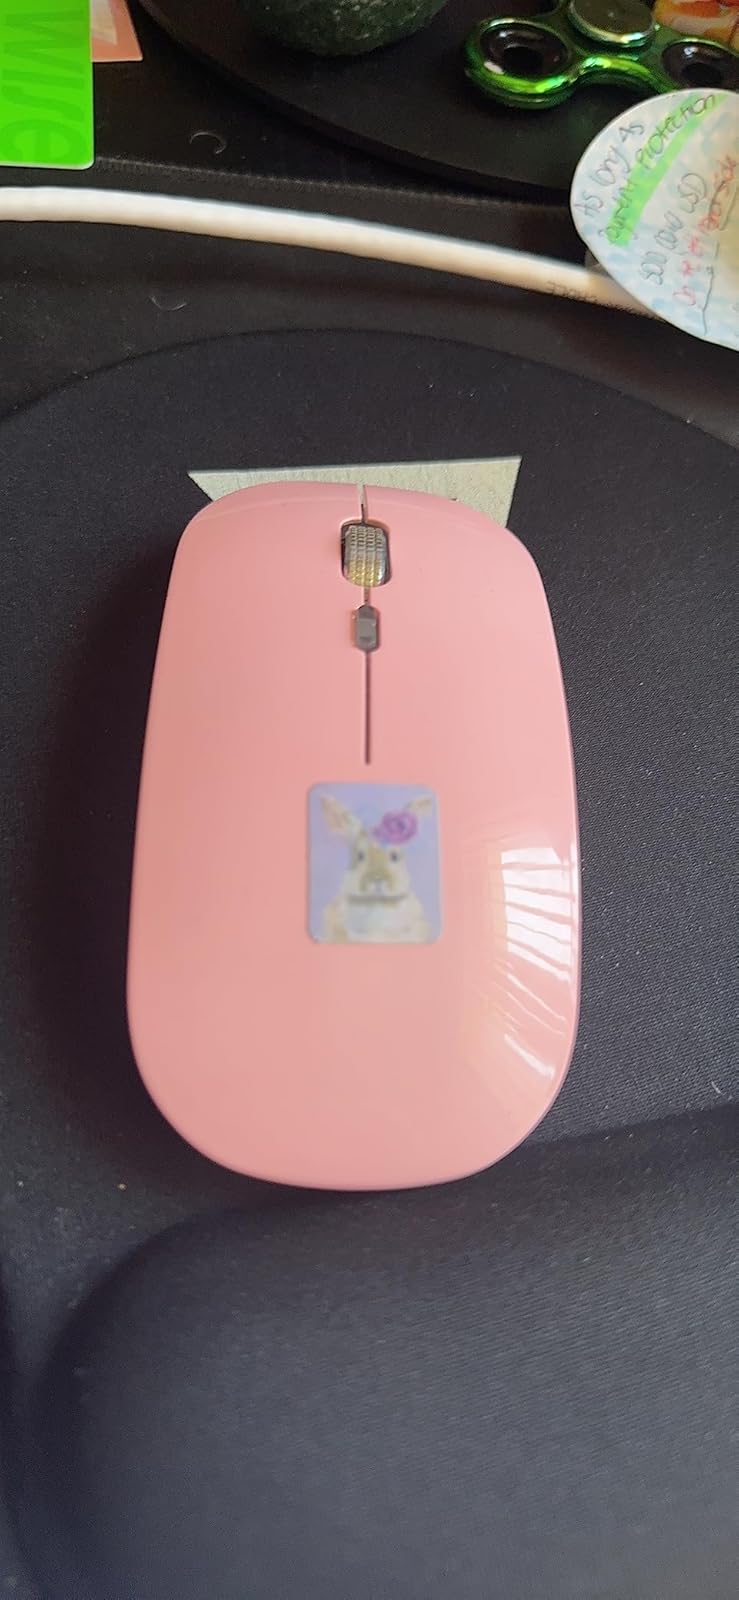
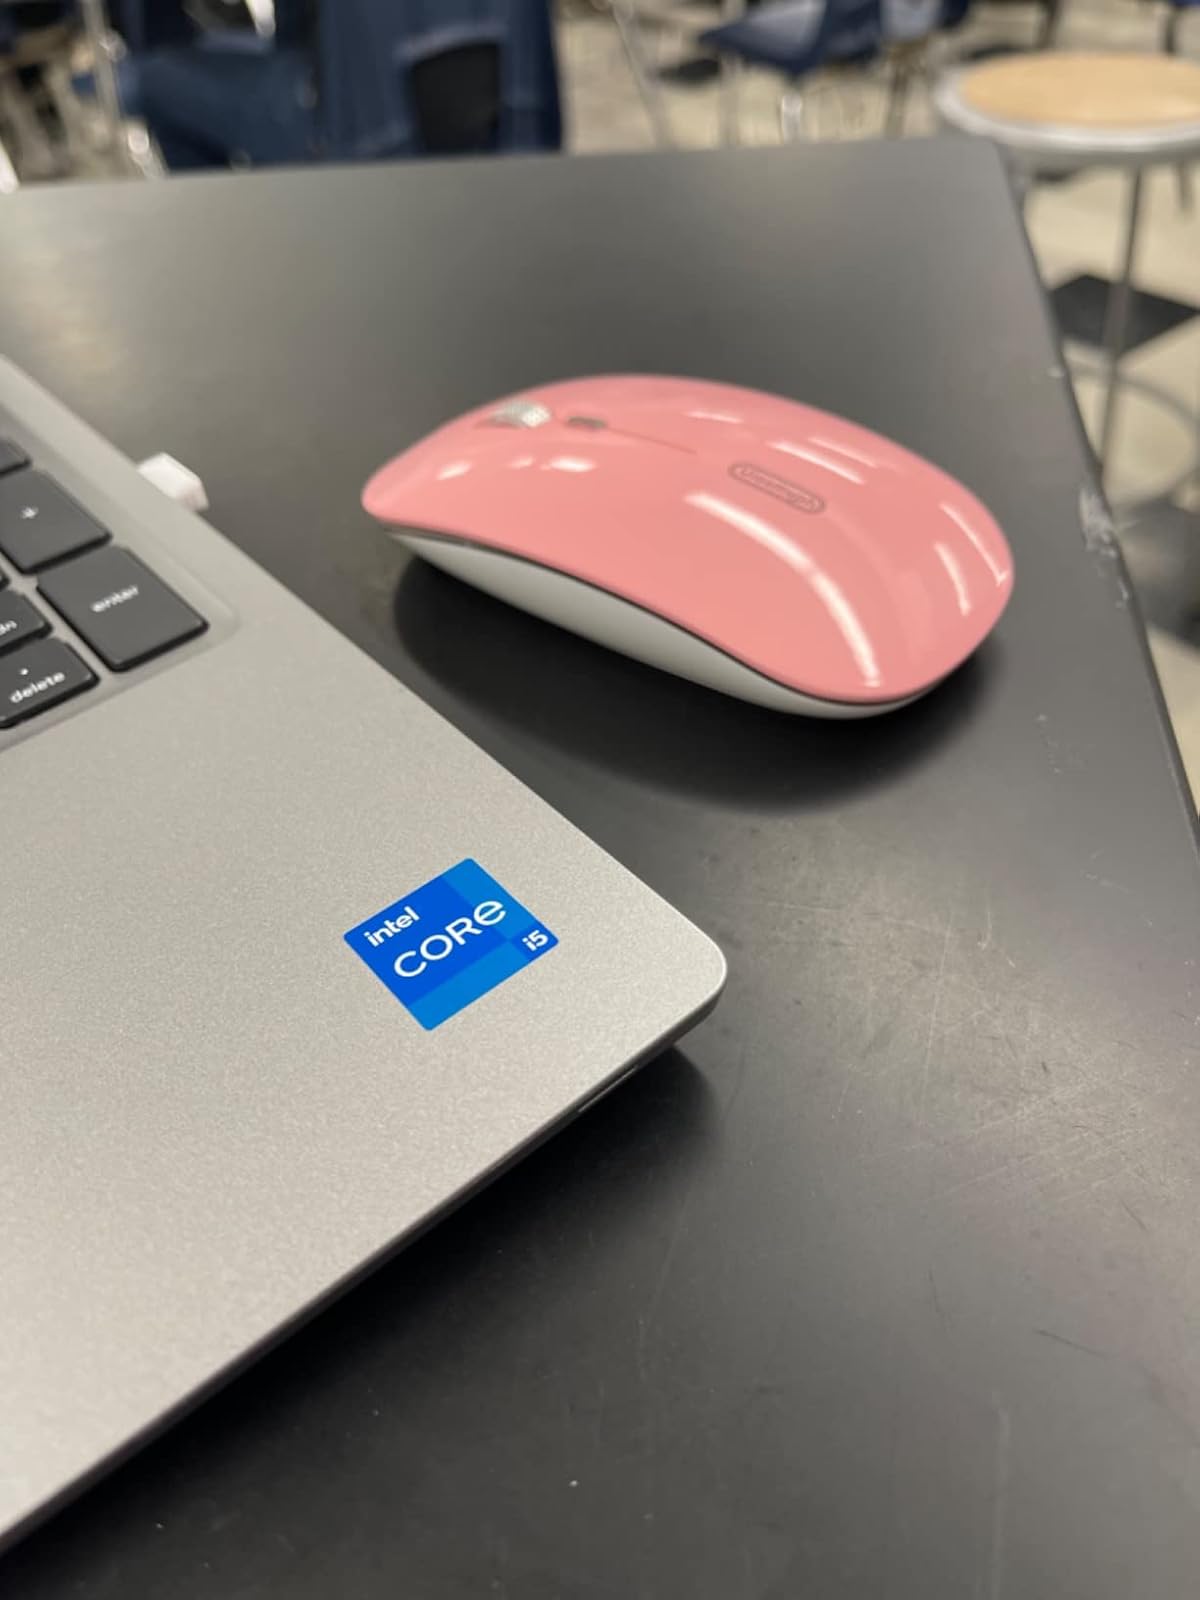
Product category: mouse
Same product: yes